Barentsburg Heliport, Heerodden

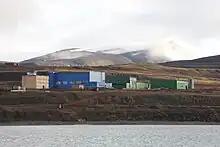
A view of the heliport from the fjord

The airport is located in uncontrolled airspace. The tower is staffed on days and times with flights. Due to the language barrier, there is no radio communication between the helicopters and heliport on the one side, and Svalbard Airport, Longyear on the other. Yet both airport and helicopters have radios to communicate at Longyearbyen's frequency. Information concerning flights is relayed by fax from the meteorological station at Barentsburg to Longyearbyen.